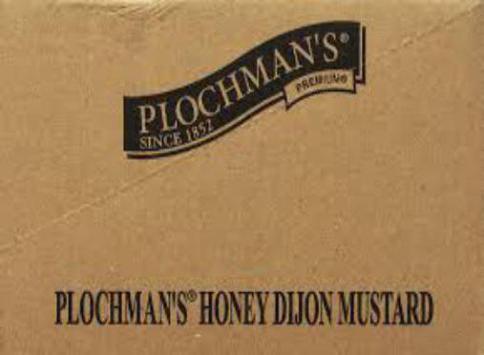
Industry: Food